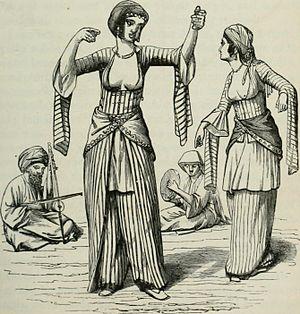
Les Ghawazi sont un groupe de danseuses nomades égyptiennes du peuple nawari, un sous-groupe du peuple dom, lui-même apparenté aux Roms.